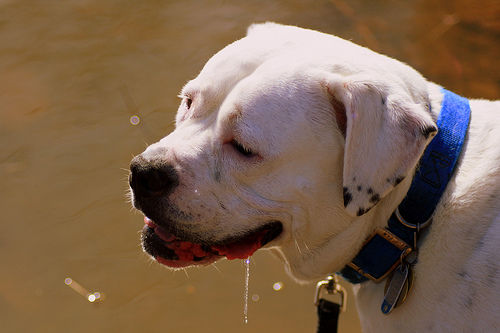
Breed: american bulldog